Arturo Frondizi

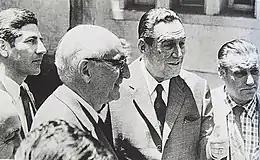
Frondizi with Peron.

At that time, Guevara signaled his willingness to reach an understanding with the United States to coexist peacefully. Guevara told Frondizi that he wanted to speak with him and that he was willing to travel to Argentina. It was necessary to bring Guevara to Argentina in the most secret way possible, using a civilian plane, since it would cause a major political problem for the country if the military found out about this meeting.